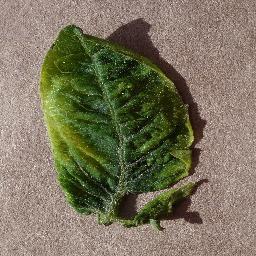
Label: Tomato___Tomato_Yellow_Leaf_Curl_Virus